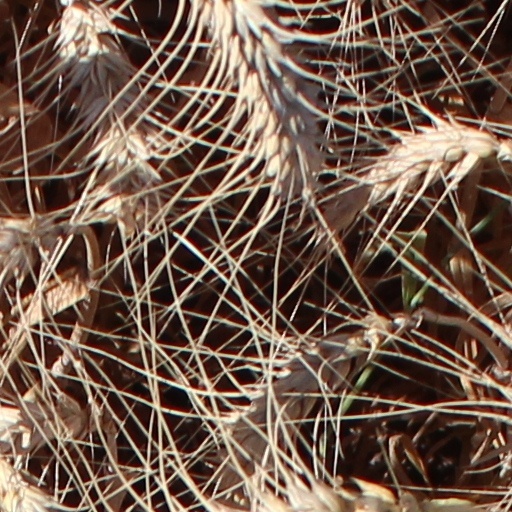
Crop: wheat